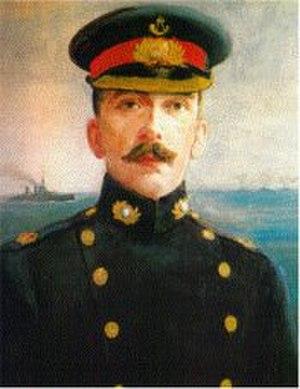
Francis John William Harvey VC était un militaire britannique durant la Première Guerre mondiale. Harvey reçu à titre posthume la Croix de Victoria pour un acte héroïque lors de la bataille du Jutland. Officier de tir du HMS Lion, il participa également aux batailles de Heligoland et de Dogger Bank.